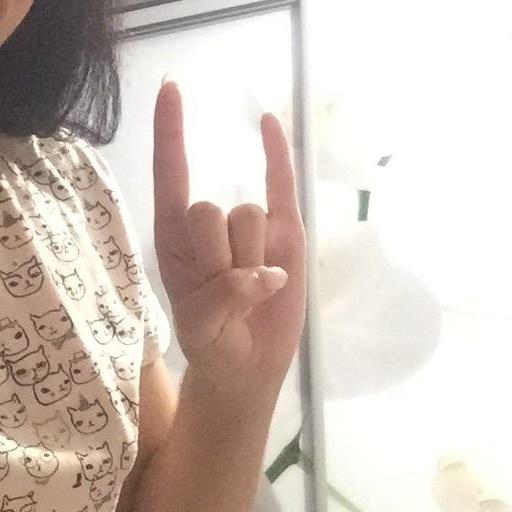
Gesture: rock